FMA IA 50 Guaraní II

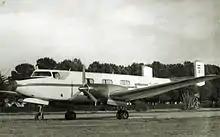

In the early 1960s, the Argentine state aviation conglomerate, DINFIA, realised that its IA 35 Huanquero twin-piston engined light transport was becoming outdated, and it was decided to develop a turboprop-engined derivative. While of similar layout to the Huanquero, with both aircraft being twin-engined low-wing monoplane of all metal construction with a twin tail, the new aircraft, the Guaraní, shared only 20% of the structure of the Huanquero. It was powered by two Turbomeca Bastan III engines each rated at . It first flew on 6 February 1962.